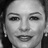
Emotion: happy